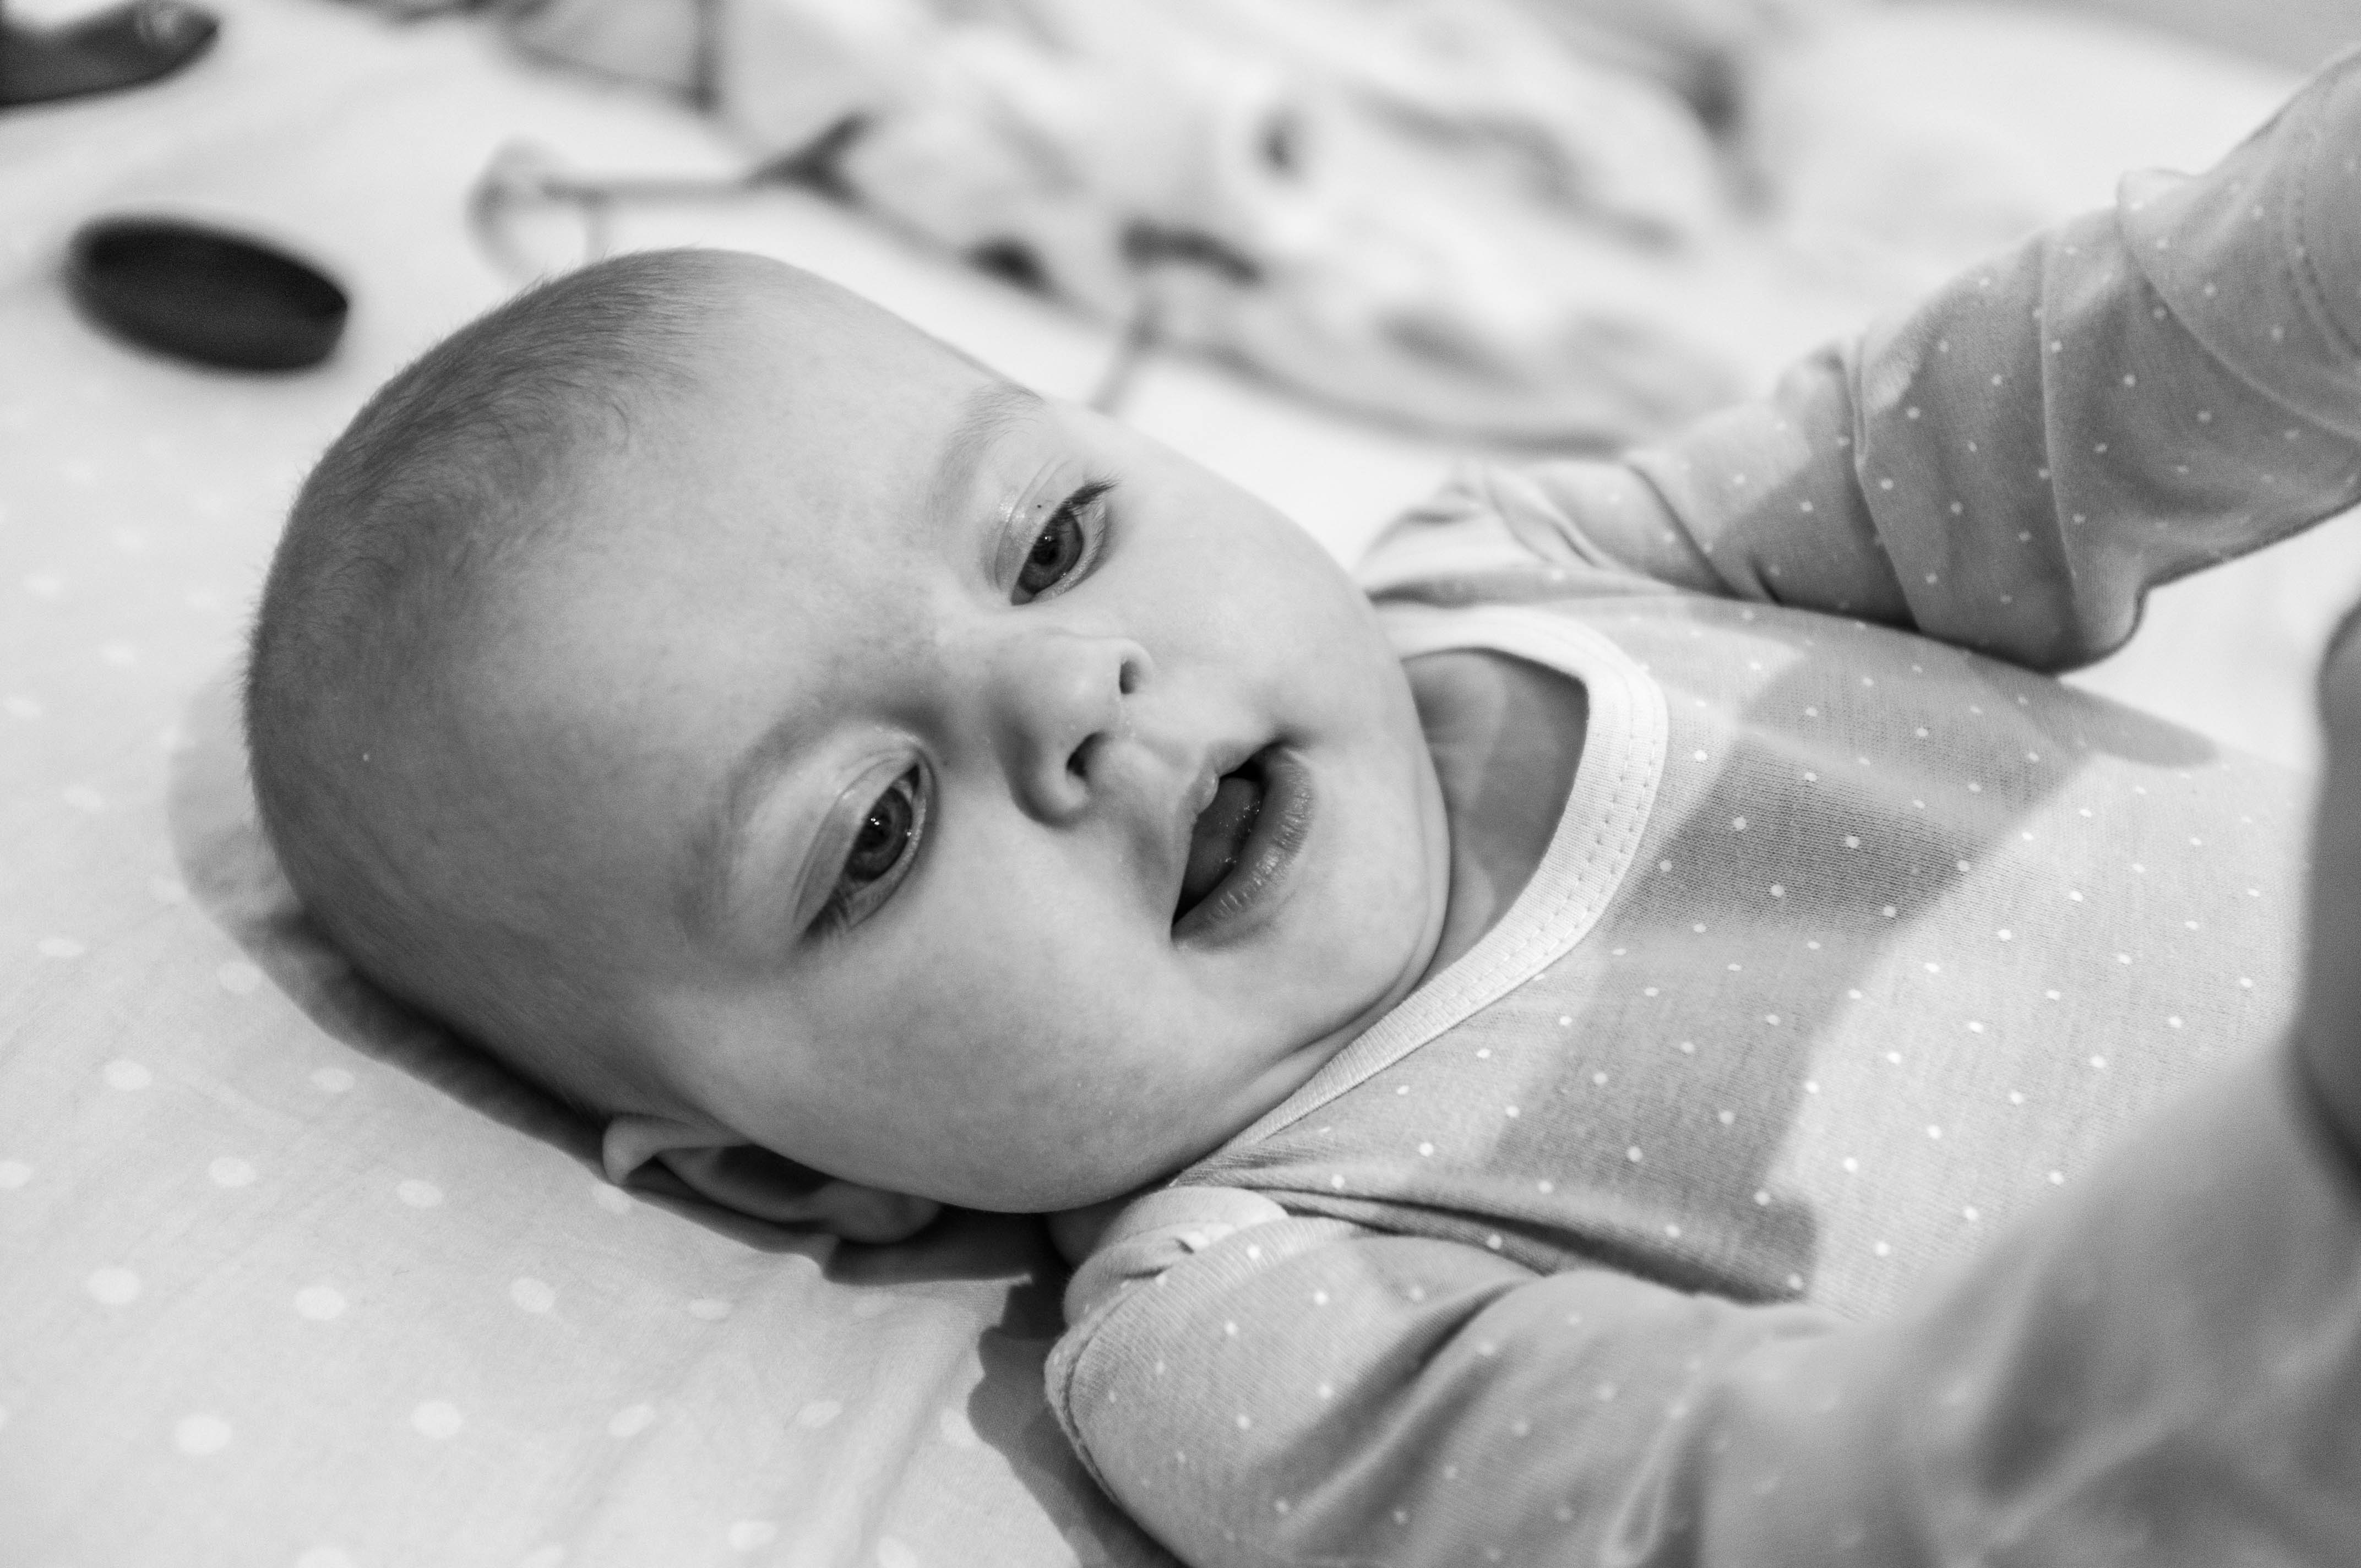
hand, person, black and white, white, photography, kid, portrait, child, monochrome, baby, smile, close up, face, infant, toddler, eye, skin, beauty, emotion, interest, monochrome photography, portrait photography